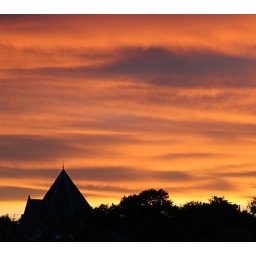
The distinctively shaped tower of East Donyland church, Essex, UK silhouetted against the orange sky.